EDZ Irigary Bridge

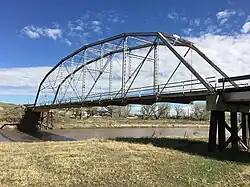
2023 Photo

The EDZ Irigary Bridge is a historic Pennsylvania truss bridge in southeastern Johnson County, Wyoming. The bridge was built in 1913 at Sussex, Wyoming, and moved in 1963 to Irigary Road. The bridge was listed on the National Register of Historic Places in 1985 as part of a Multiple Property Submission devoted to historic bridges in Wyoming.